Mangona

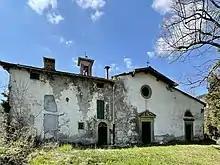
The facade of the church of Santa Margherita, with the parish house on the left and the oratory on the right.

The church of Santa Margherita dates back to at least 1276, when documents of the Tenth Pontifical record the proceeds of the parish: "Ecclesia sancte Margherite de Mangone pro I et II pay solvit lib. II sold. III". In the main bell of the bell tower it is written: A.D. 1383, in the minor: 1565 Christus Rex. The church was rebuilt in 1520, as the inscription above the door of the church recalls: "The present church made ser Baccio Savi Rector 1520. Restored by priest Raffaello Betti Rector 1602". Restored after the earthquake of 1919, the high altar was rebuilt in 1937. The parish in 1970 had 108 inhabitants and is now abandoned.